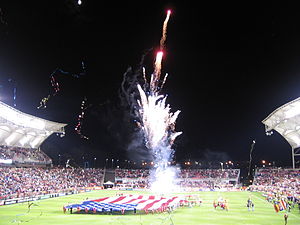
Real Salt Lake
Real Salt Lake er en amerikansk fodboldklub fra Sandy ved Salt Lake City. Klubben blev grundlagt i 2005 og spiller i Major League Soccer.